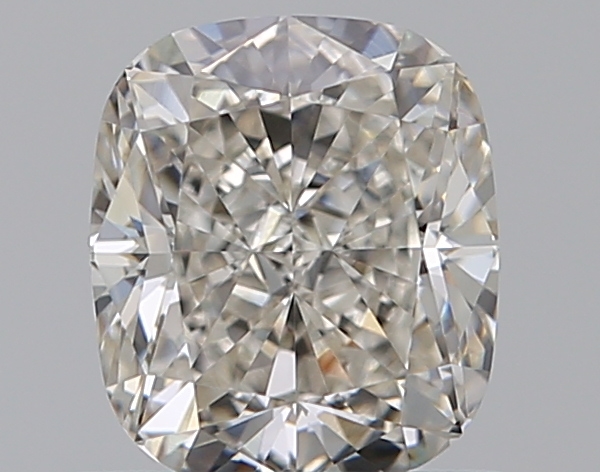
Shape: cushion
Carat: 0.75
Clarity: VS1
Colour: I
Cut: EX
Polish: EX
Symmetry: EX
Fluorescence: N
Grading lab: GIA
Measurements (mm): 5.59 x 4.85 x 3.3